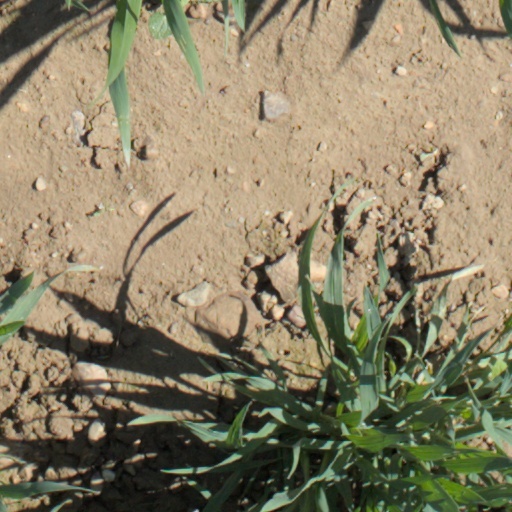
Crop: wheat